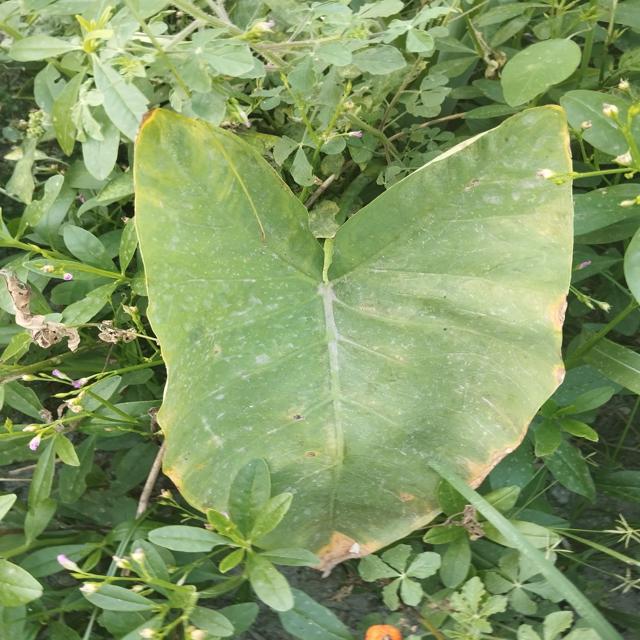
Label: Mid_Blight